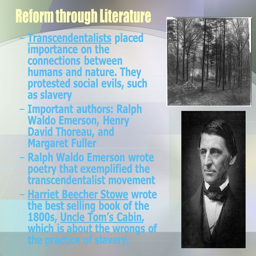
reform through literature -- literary school placed importance on the connections between humans and nature .